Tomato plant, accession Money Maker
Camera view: horizontal (90 deg, fisheye); turntable rotation: 60 degrees
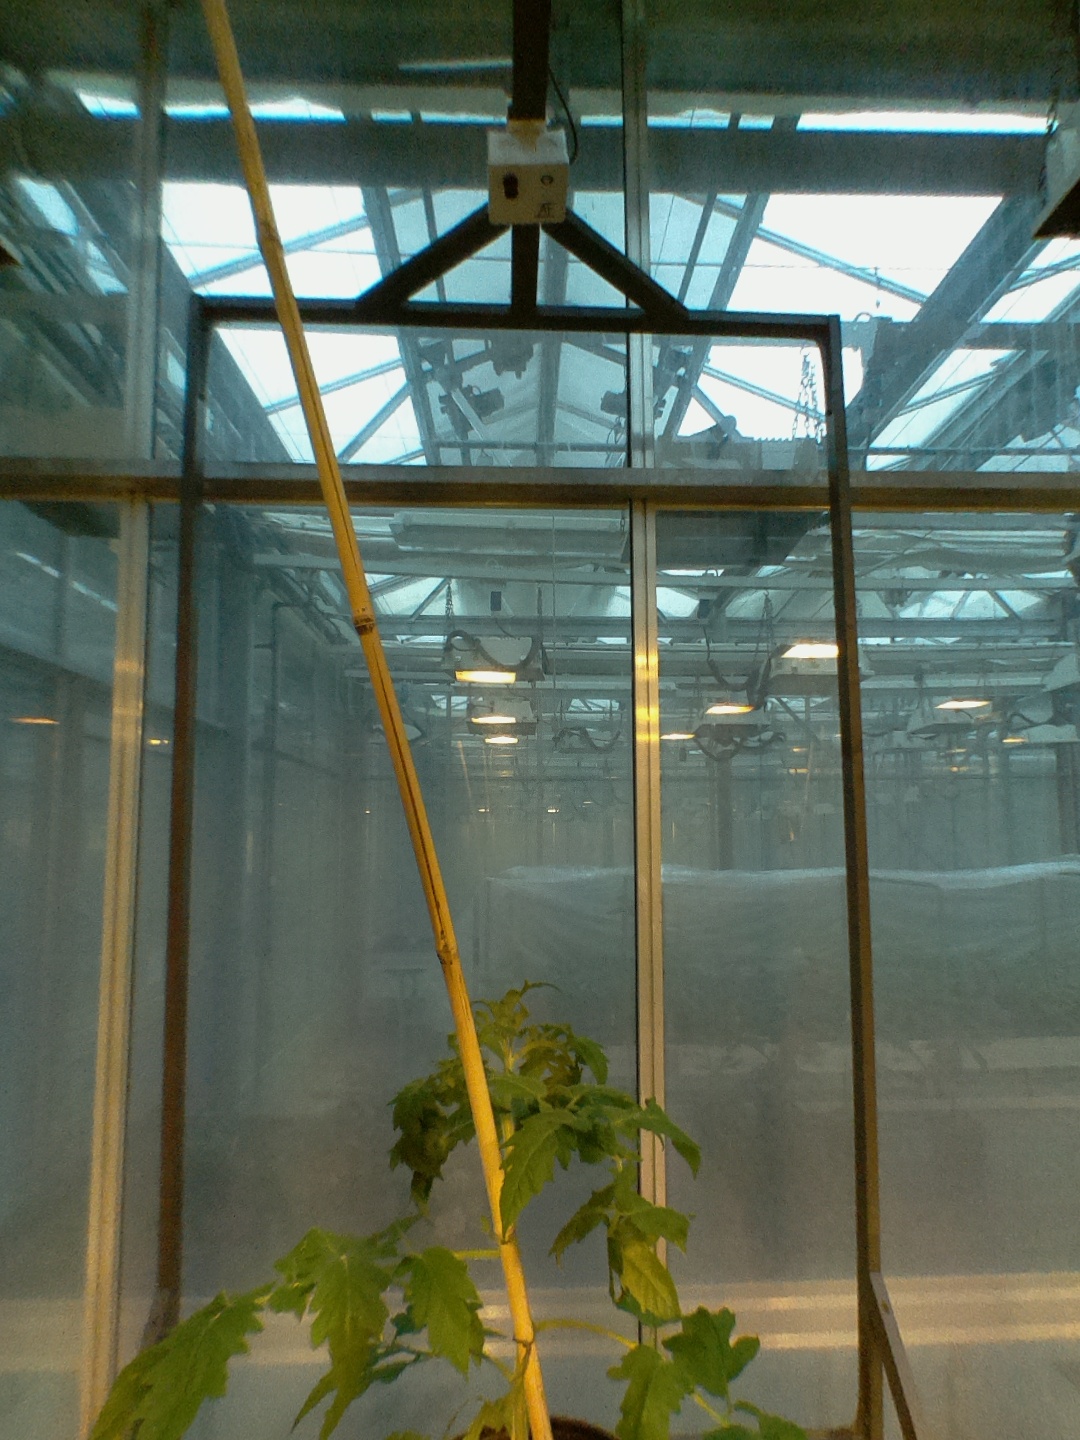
BBCH growth stage 20: First Side shoot start formed